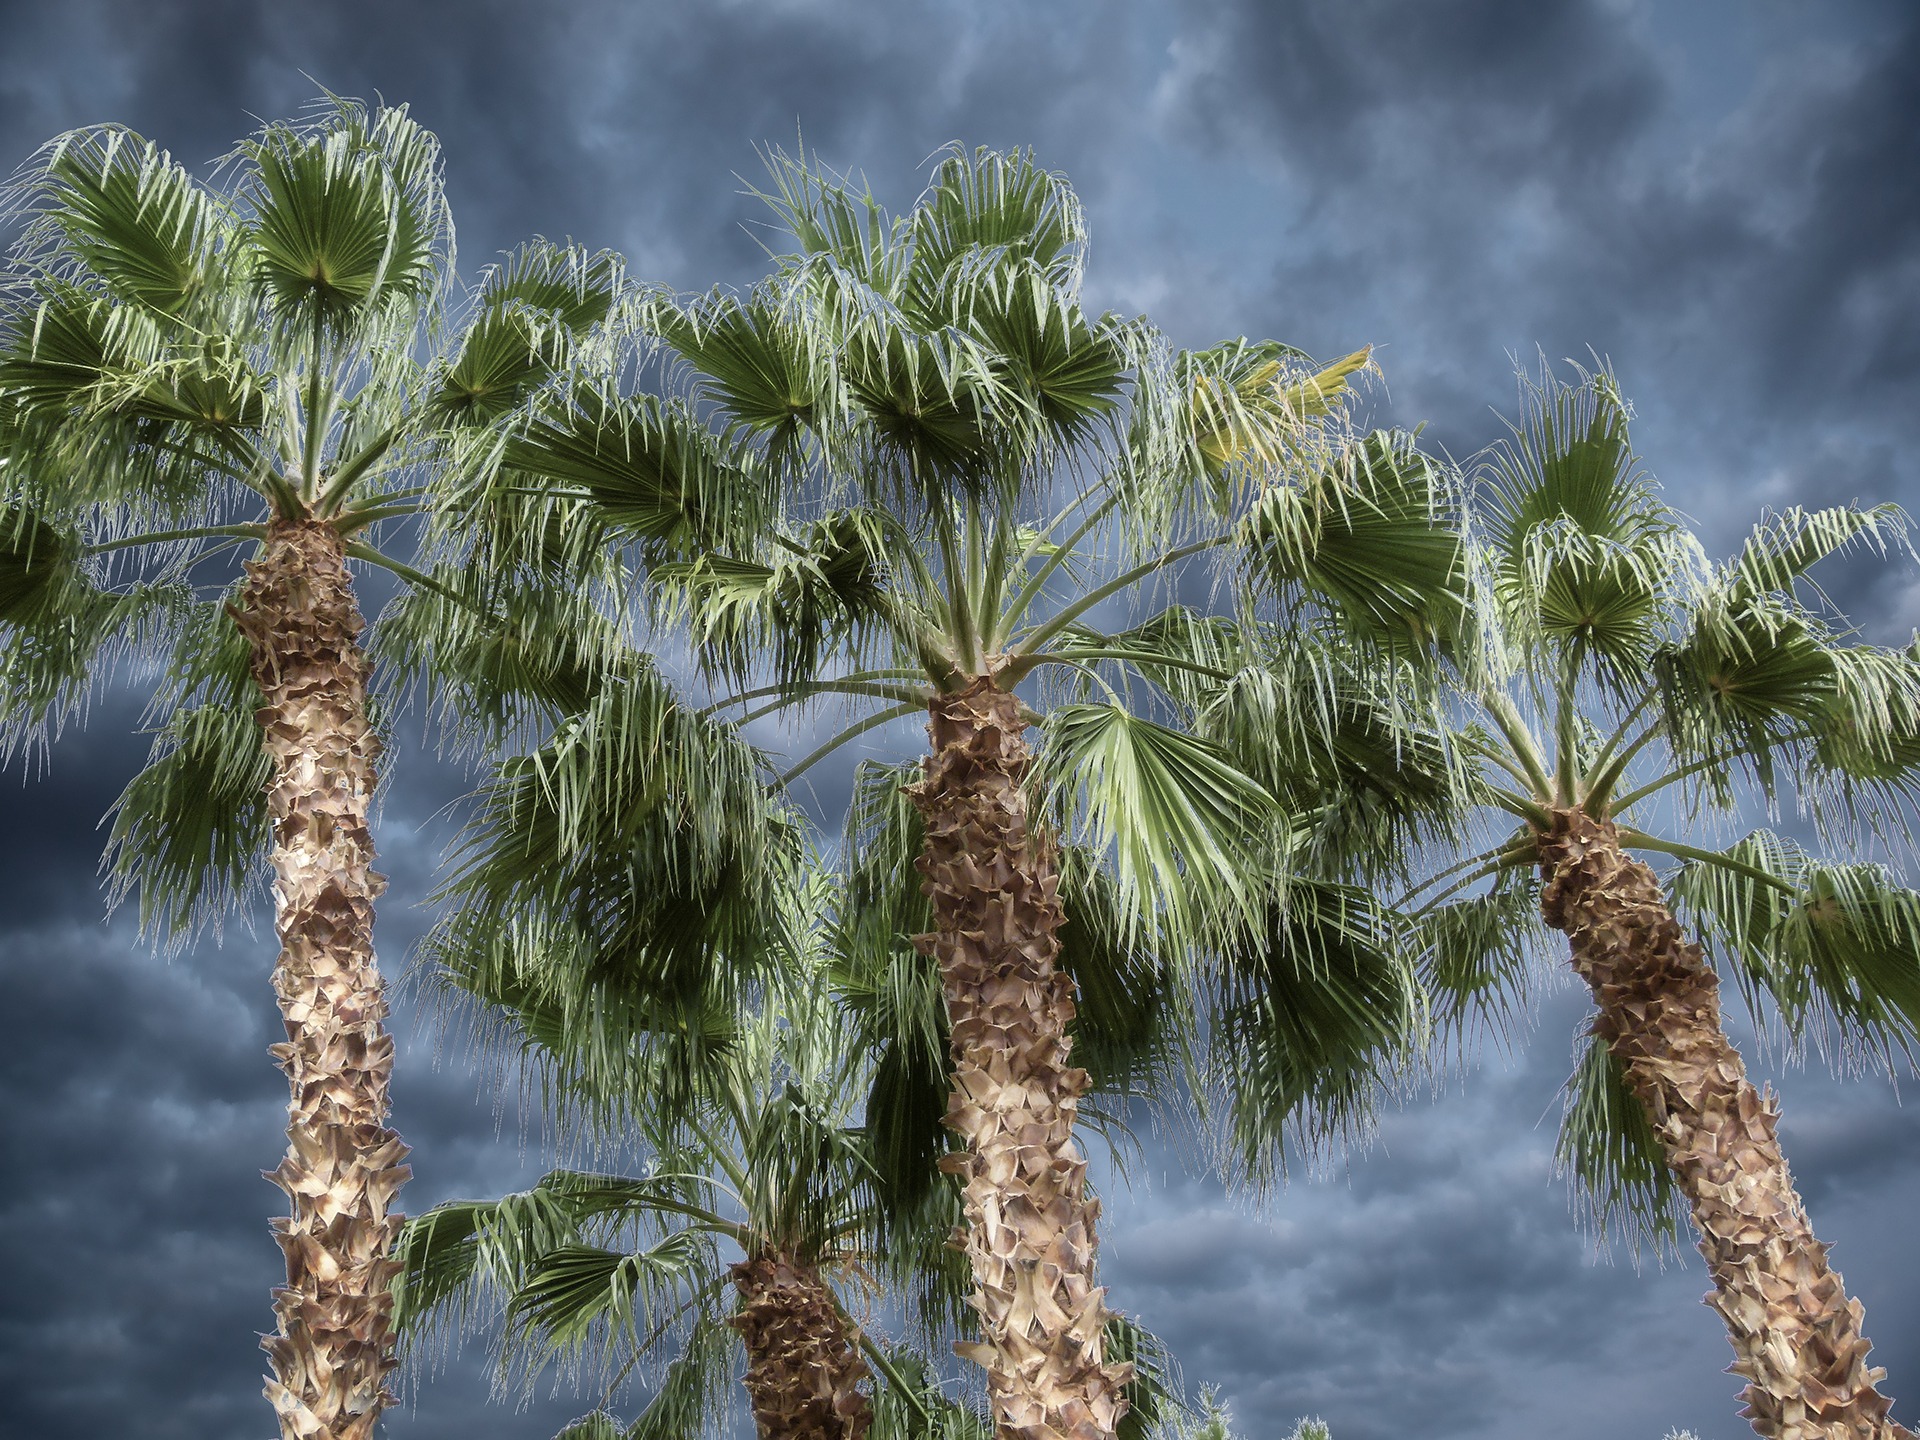
tree, nature, branch, plant, sky, palm tree, cloudy, leaf, desert, flower, bark, palm, natural, scenery, botany, fir, flora, thunder storm, conifer, leaves, spruce, larch, ecosystem, flowering plant, dark sky, woody plant, land plant, arecales, palm family, borassus flabellifer